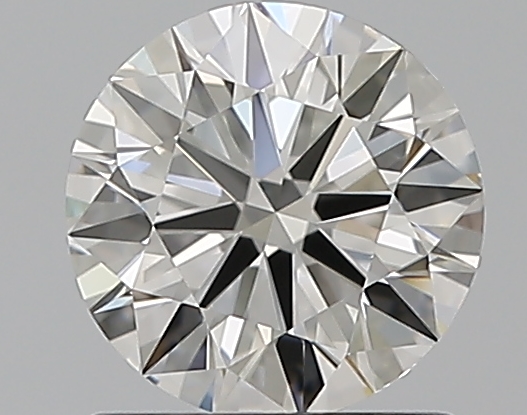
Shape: round
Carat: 1
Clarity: VVS2
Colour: G
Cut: EX
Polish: EX
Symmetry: EX
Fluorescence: N
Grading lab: GIA
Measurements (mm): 6.38 x 6.41 x 3.91